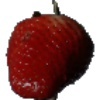
Label: Strawberry 1